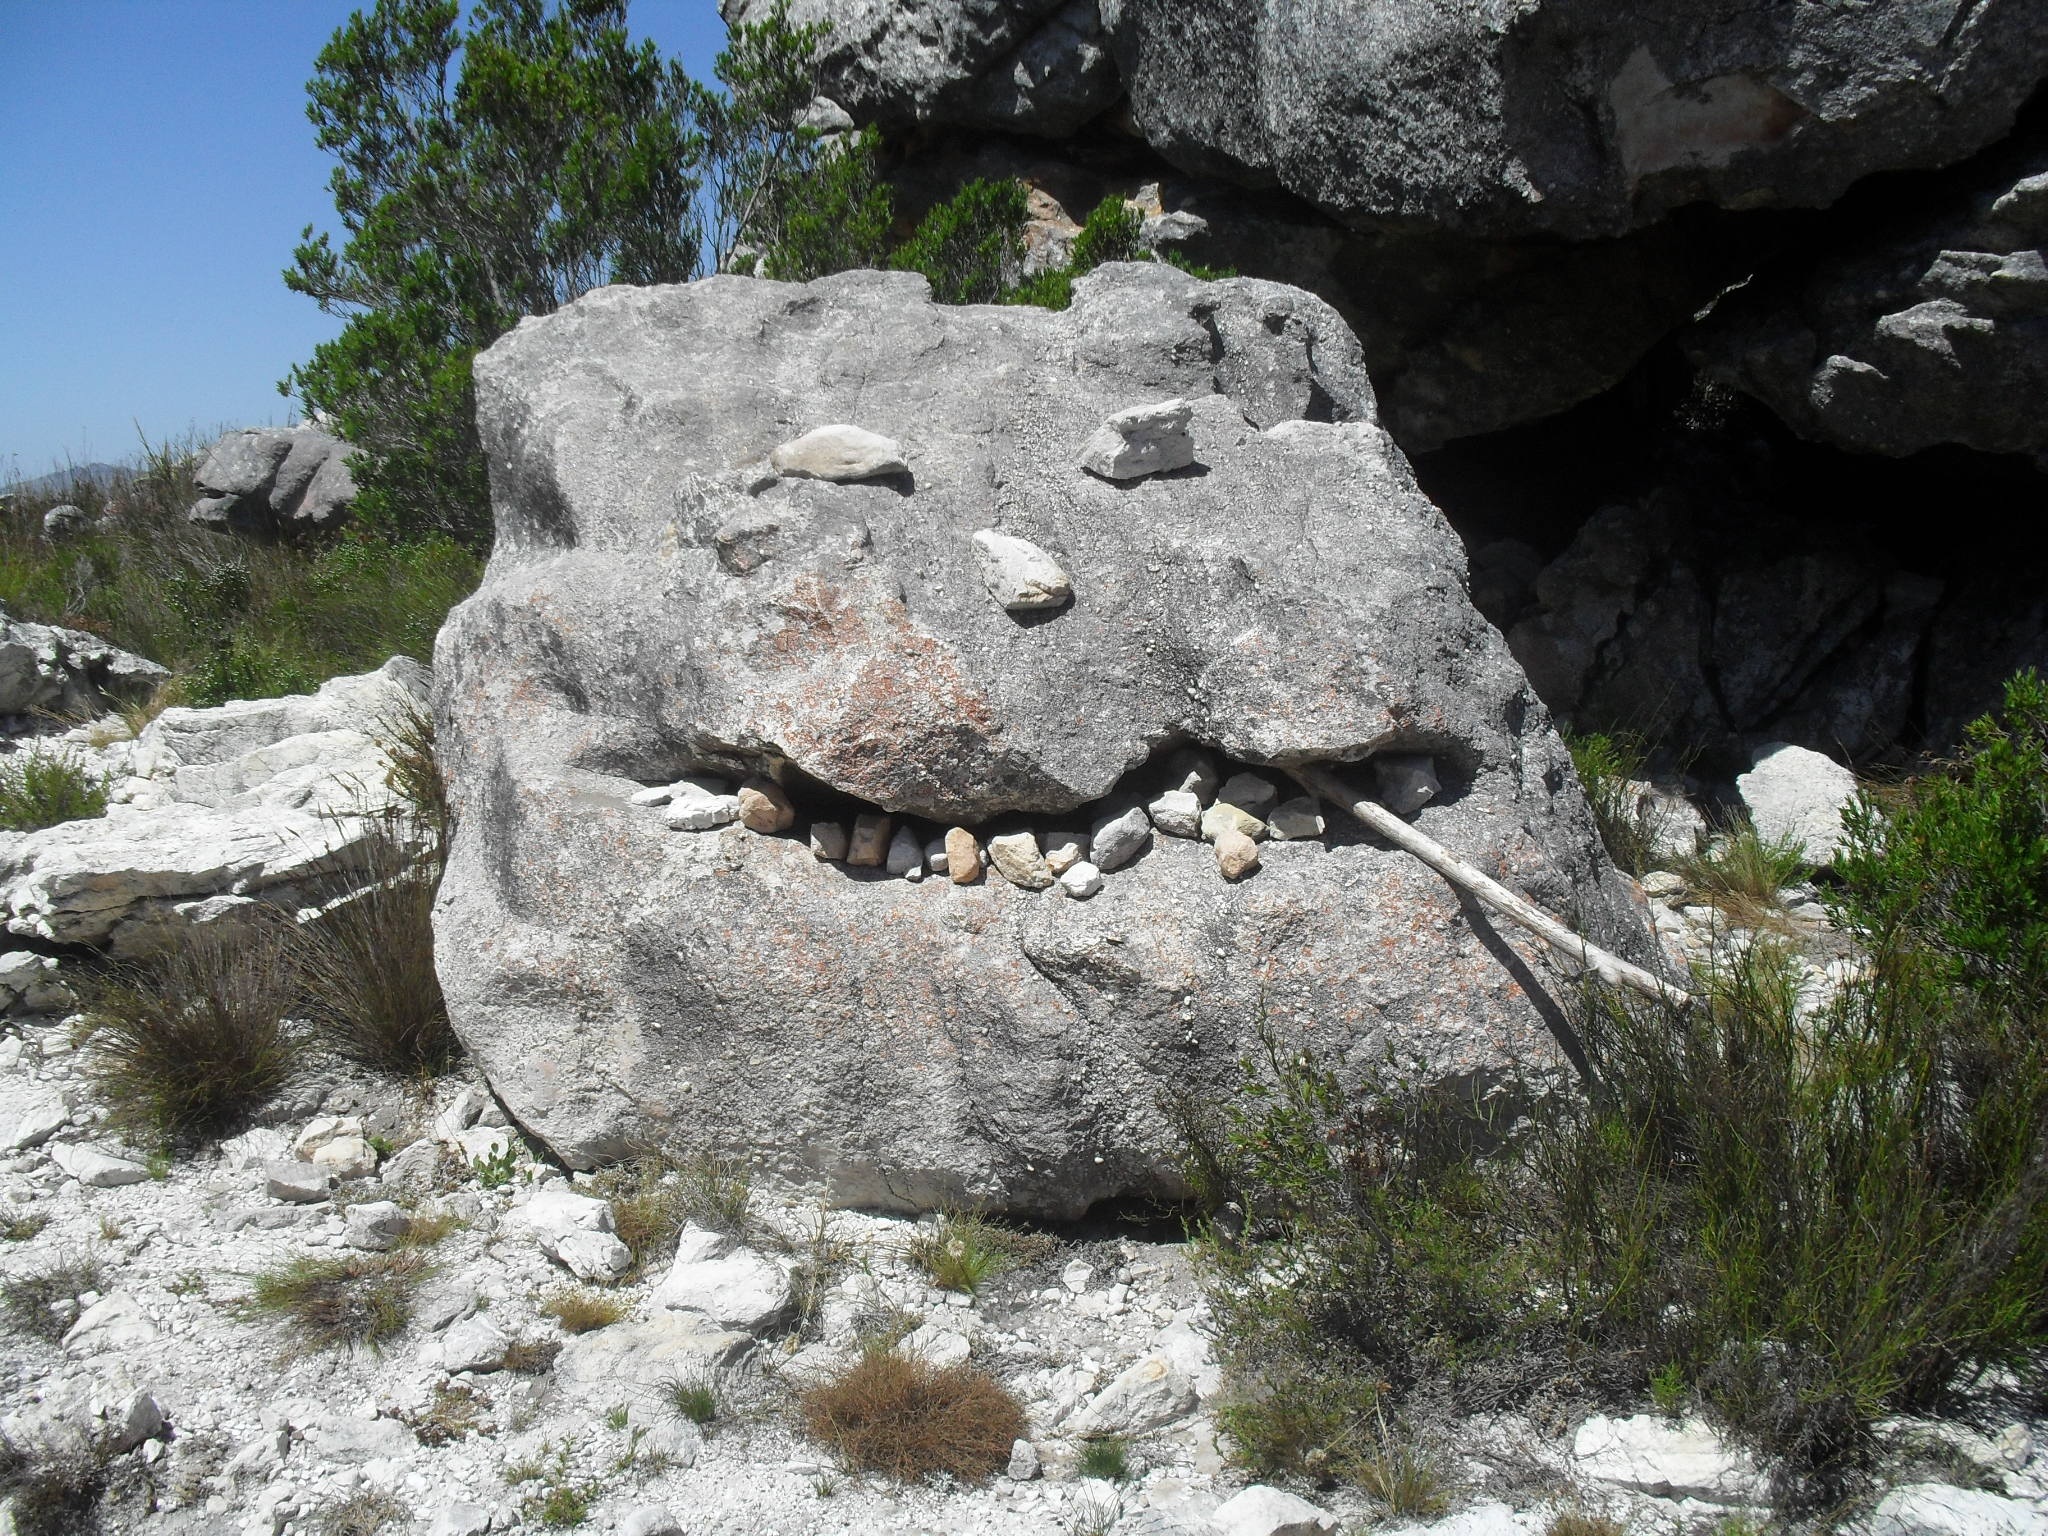
nature, rock, mountain, desert, africa, terrain, material, geology, boulder, funny, humorous